Robert Long (British Army officer)

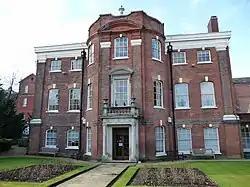
Serle's House, Winchester – former HQ and now museum of the Royal Hampshire Regiment – geograph.org.uk – 1158622

In 1977 he took command of 1st Battalion Royal Hampshires in Ballykelly, and after a successful tour, including the Queen's Jubilee visit in August and considerable efforts to support the RUC, Long was mentioned in dispatches in 1978. On relinquishing command, he moved back to the Ministry of Defence, where he ran the Adjutant General's secretariat. He was appointed an Officer of the Order of the British Empire in 1982. A third visit to the Staff College, as one of three Divisional Colonels, followed.